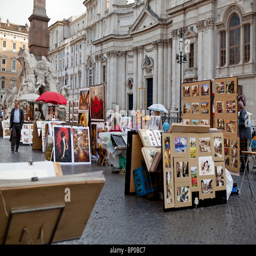
artists selling their artwork in the street .